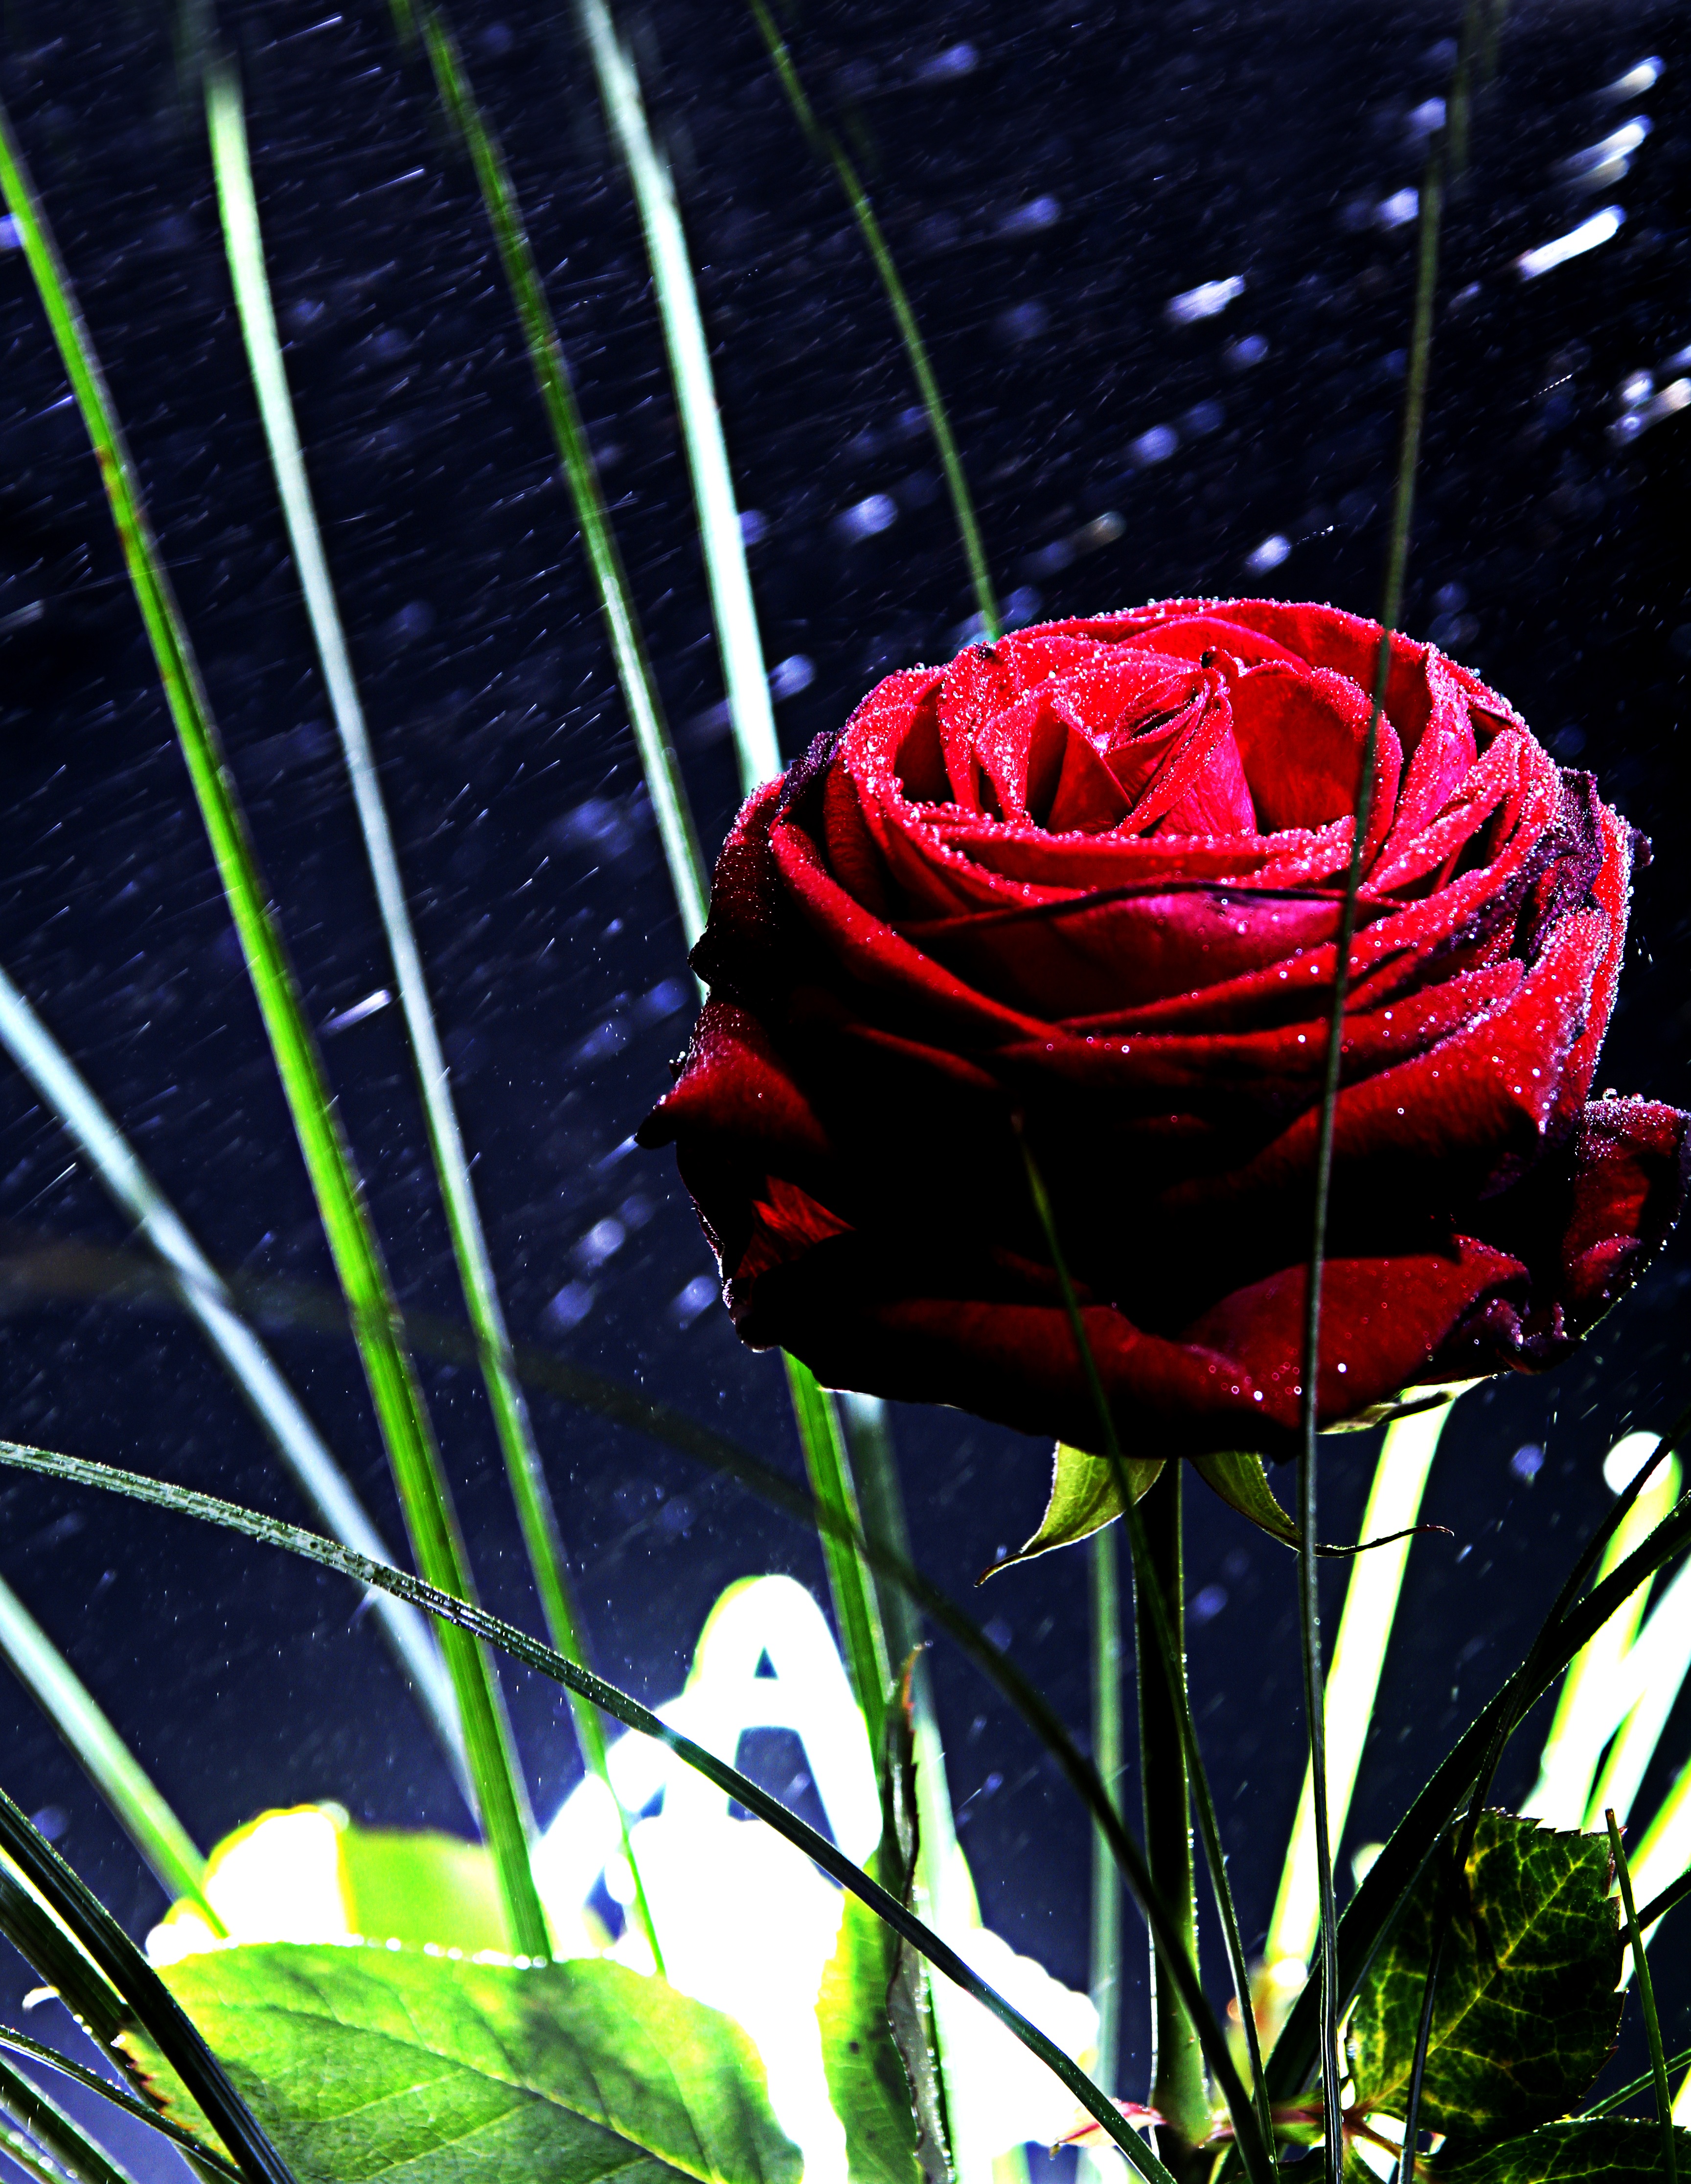
blossom, plant, leaf, flower, petal, bloom, rose, green, red, spray, pink, flora, drip, red rose, drop of water, mirroring, macro photography, rose blooms, flowering plant, rose family, spray mist, plant stem, land plant